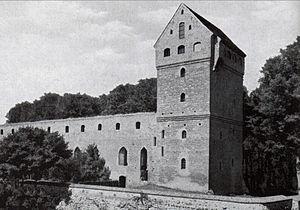
L' arrondissement d'Heiligenbeil était une entité administrative territoriale de Prusse-Orientale qui exista de 1818 à 1945 et qui se trouve aujourd'hui en Russie baltique et en Pologne. Cet arrondissement se composait au 1ᵉʳ janvier 1945 de :
Balga est une localité en Russie baltique (oblast de Kaliningrad) connue pour les ruines de son château fort teutonique. Elle se situe au bord de la lagune de la Vistule à côté de Mamonovo à 30 km au sud-ouest de Kaliningrad dans le raïon de Bagrationovsk. L'ancienne commune rurale de Balga, du temps de la Prusse-Orientale, située à côté du château, formait un petit village dénommé depuis 1946 Vessioloïe qui est tombé peu à peu à l'abandon et qui n'existe plus aujourd'hui.